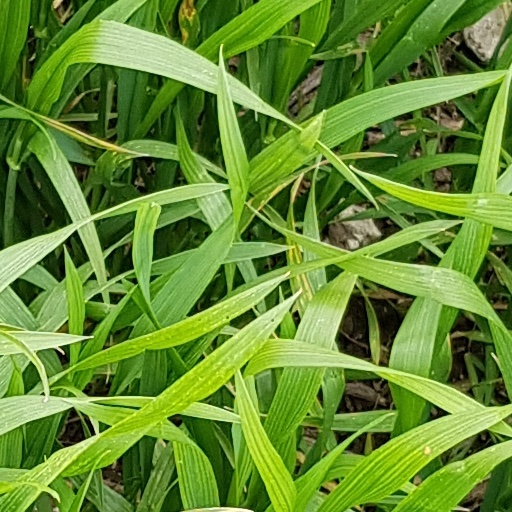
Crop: wheat